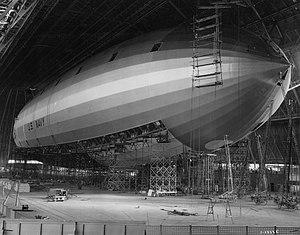
L’USS Macon (ZRS-5) était un dirigeable rigide exploité par la Marine des États-Unis pour la reconnaissance et le renseignement. Il a servi en tant que dirigeable porte-avions, lançant des appareils Curtiss F9C Sparrowhawk.